Luis García Guijarro

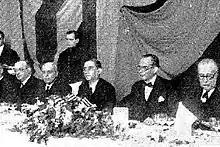
García Guijarro (2fR) as director of Customs Office, 1931

In 1921 García Guijarro returned to the consular service and was appointed to Damascus, but in May of this year he became the second class consul in Newcastle, the role performed at least until 1923. Back in Spain during the 1923 electoral campaign he again fielded his candidature to the Cortes, again in the Valencia district. He appeared as a Mellista on the list of the Defensa Social coalition, formed by Liga Católica, the Integrists and the Mellists. The campaign was again very confrontational, especially against the Jaimista candidate Marqués de Villores; there were some brawls and disturbances recorded. Eventually with 10,817 votes out of 45,045 possible he emerged victorious. At the time García Guijarro was already close to the nascent offshoot post-Mellista party, ; the initiative failed to take off the ground as the Primo de Rivera coup soon brought political life in Spain to a standstill.